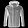
Label: Coat